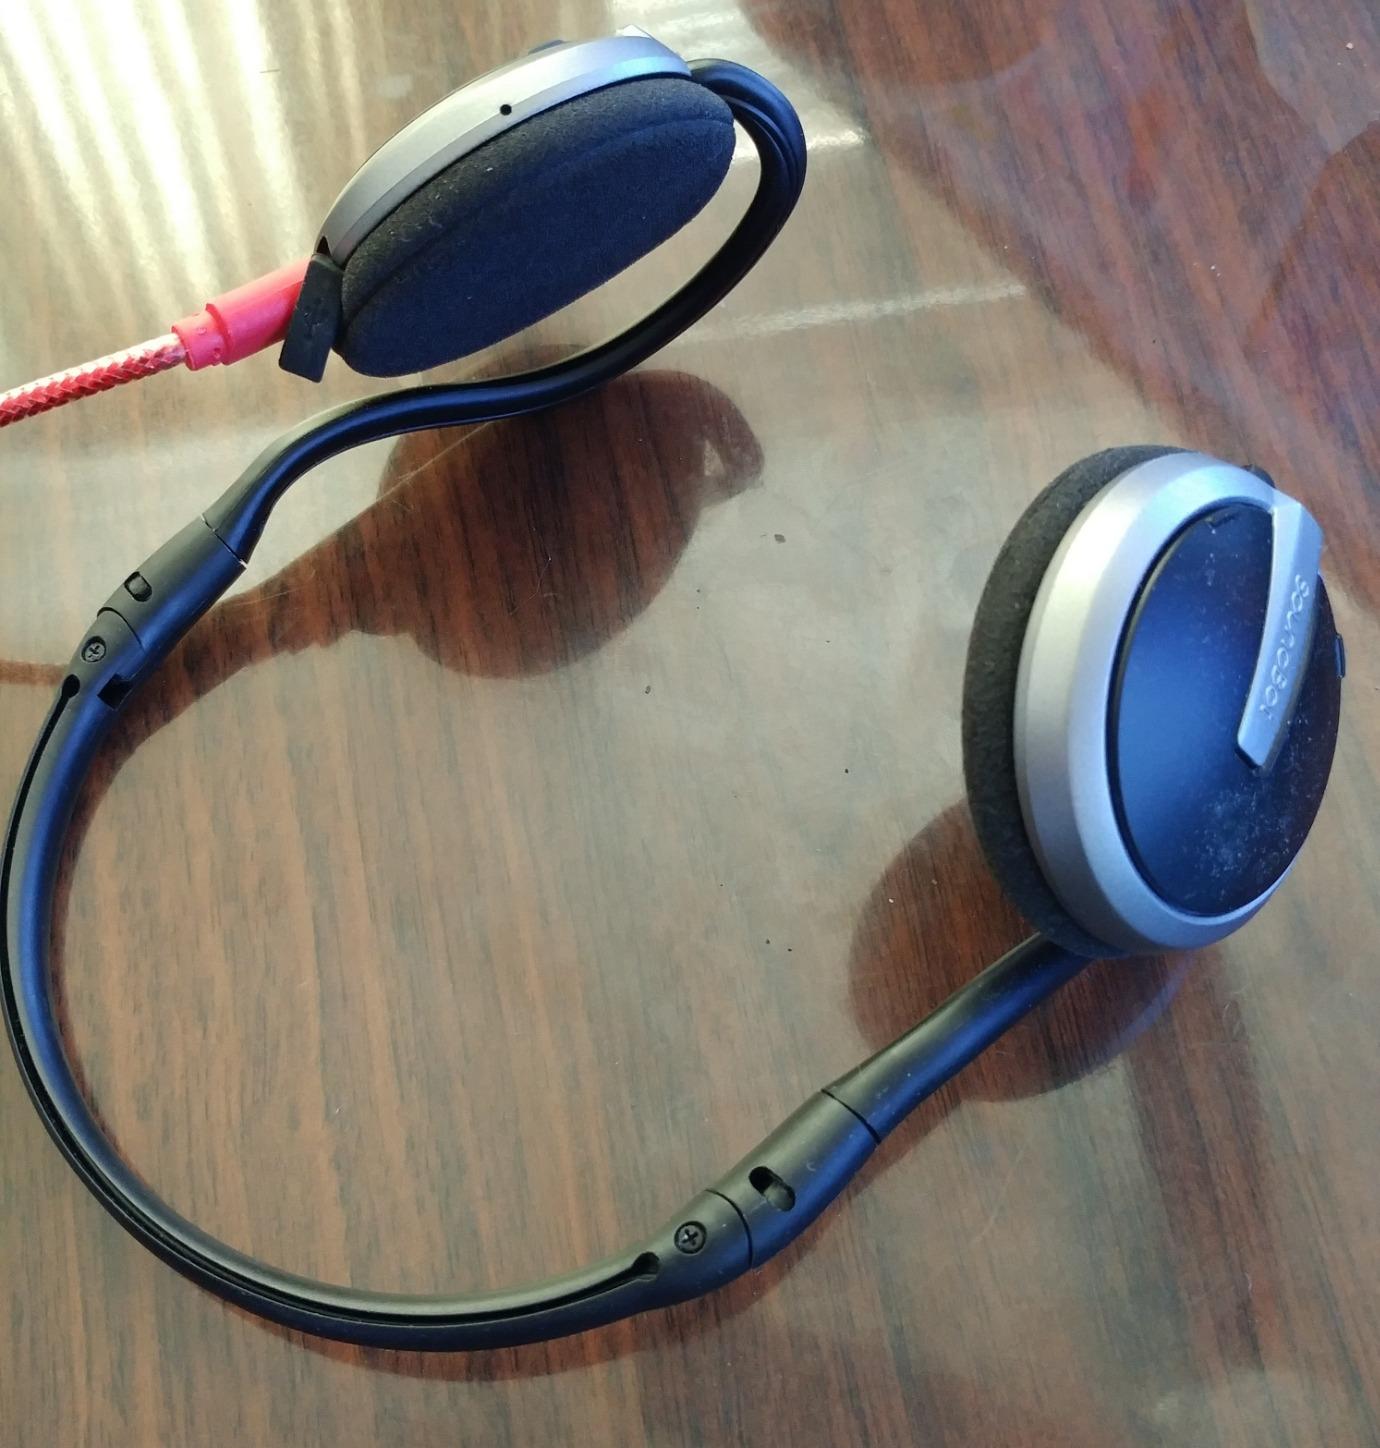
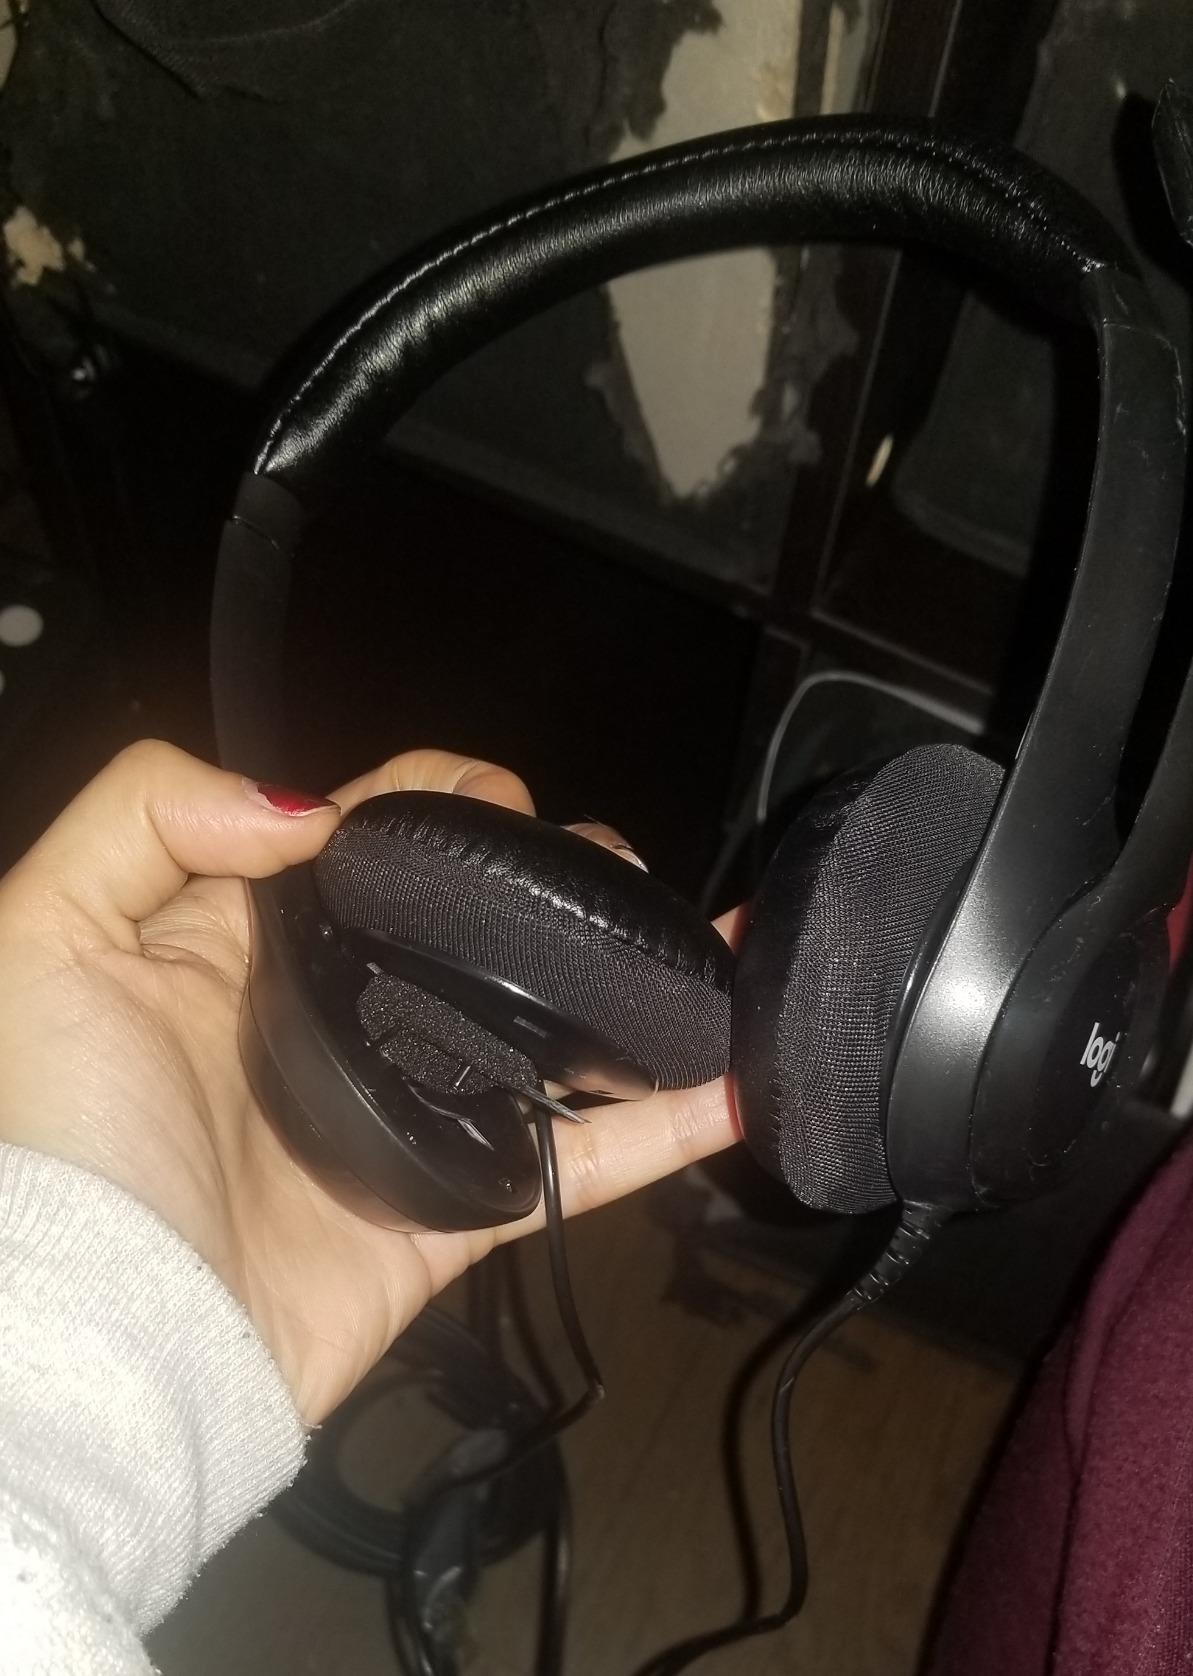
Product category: headphones
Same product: no